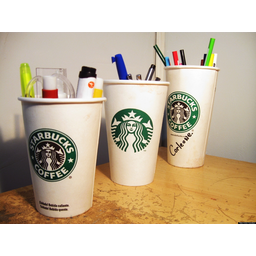
Label: paper